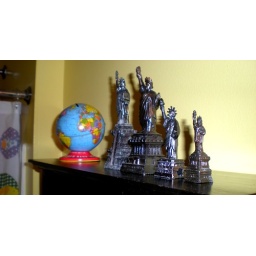
Found a new home for my ladies on a shelf in my son's bathroom.